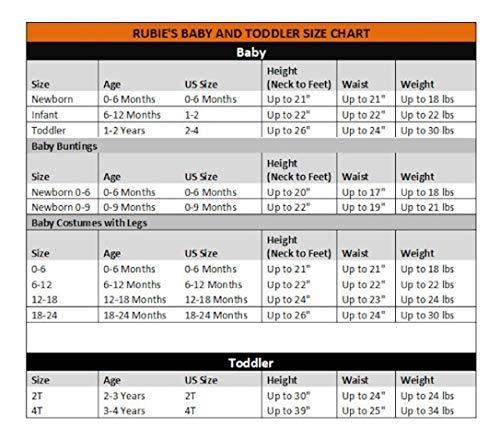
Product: Rubie's Despicable Me 2 Female Minion Costume, Blue/Yellow, Infant
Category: Toys & Games | Dress Up & Pretend Play | Costumes
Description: Officially licensed despicable me costume.
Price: $8.18